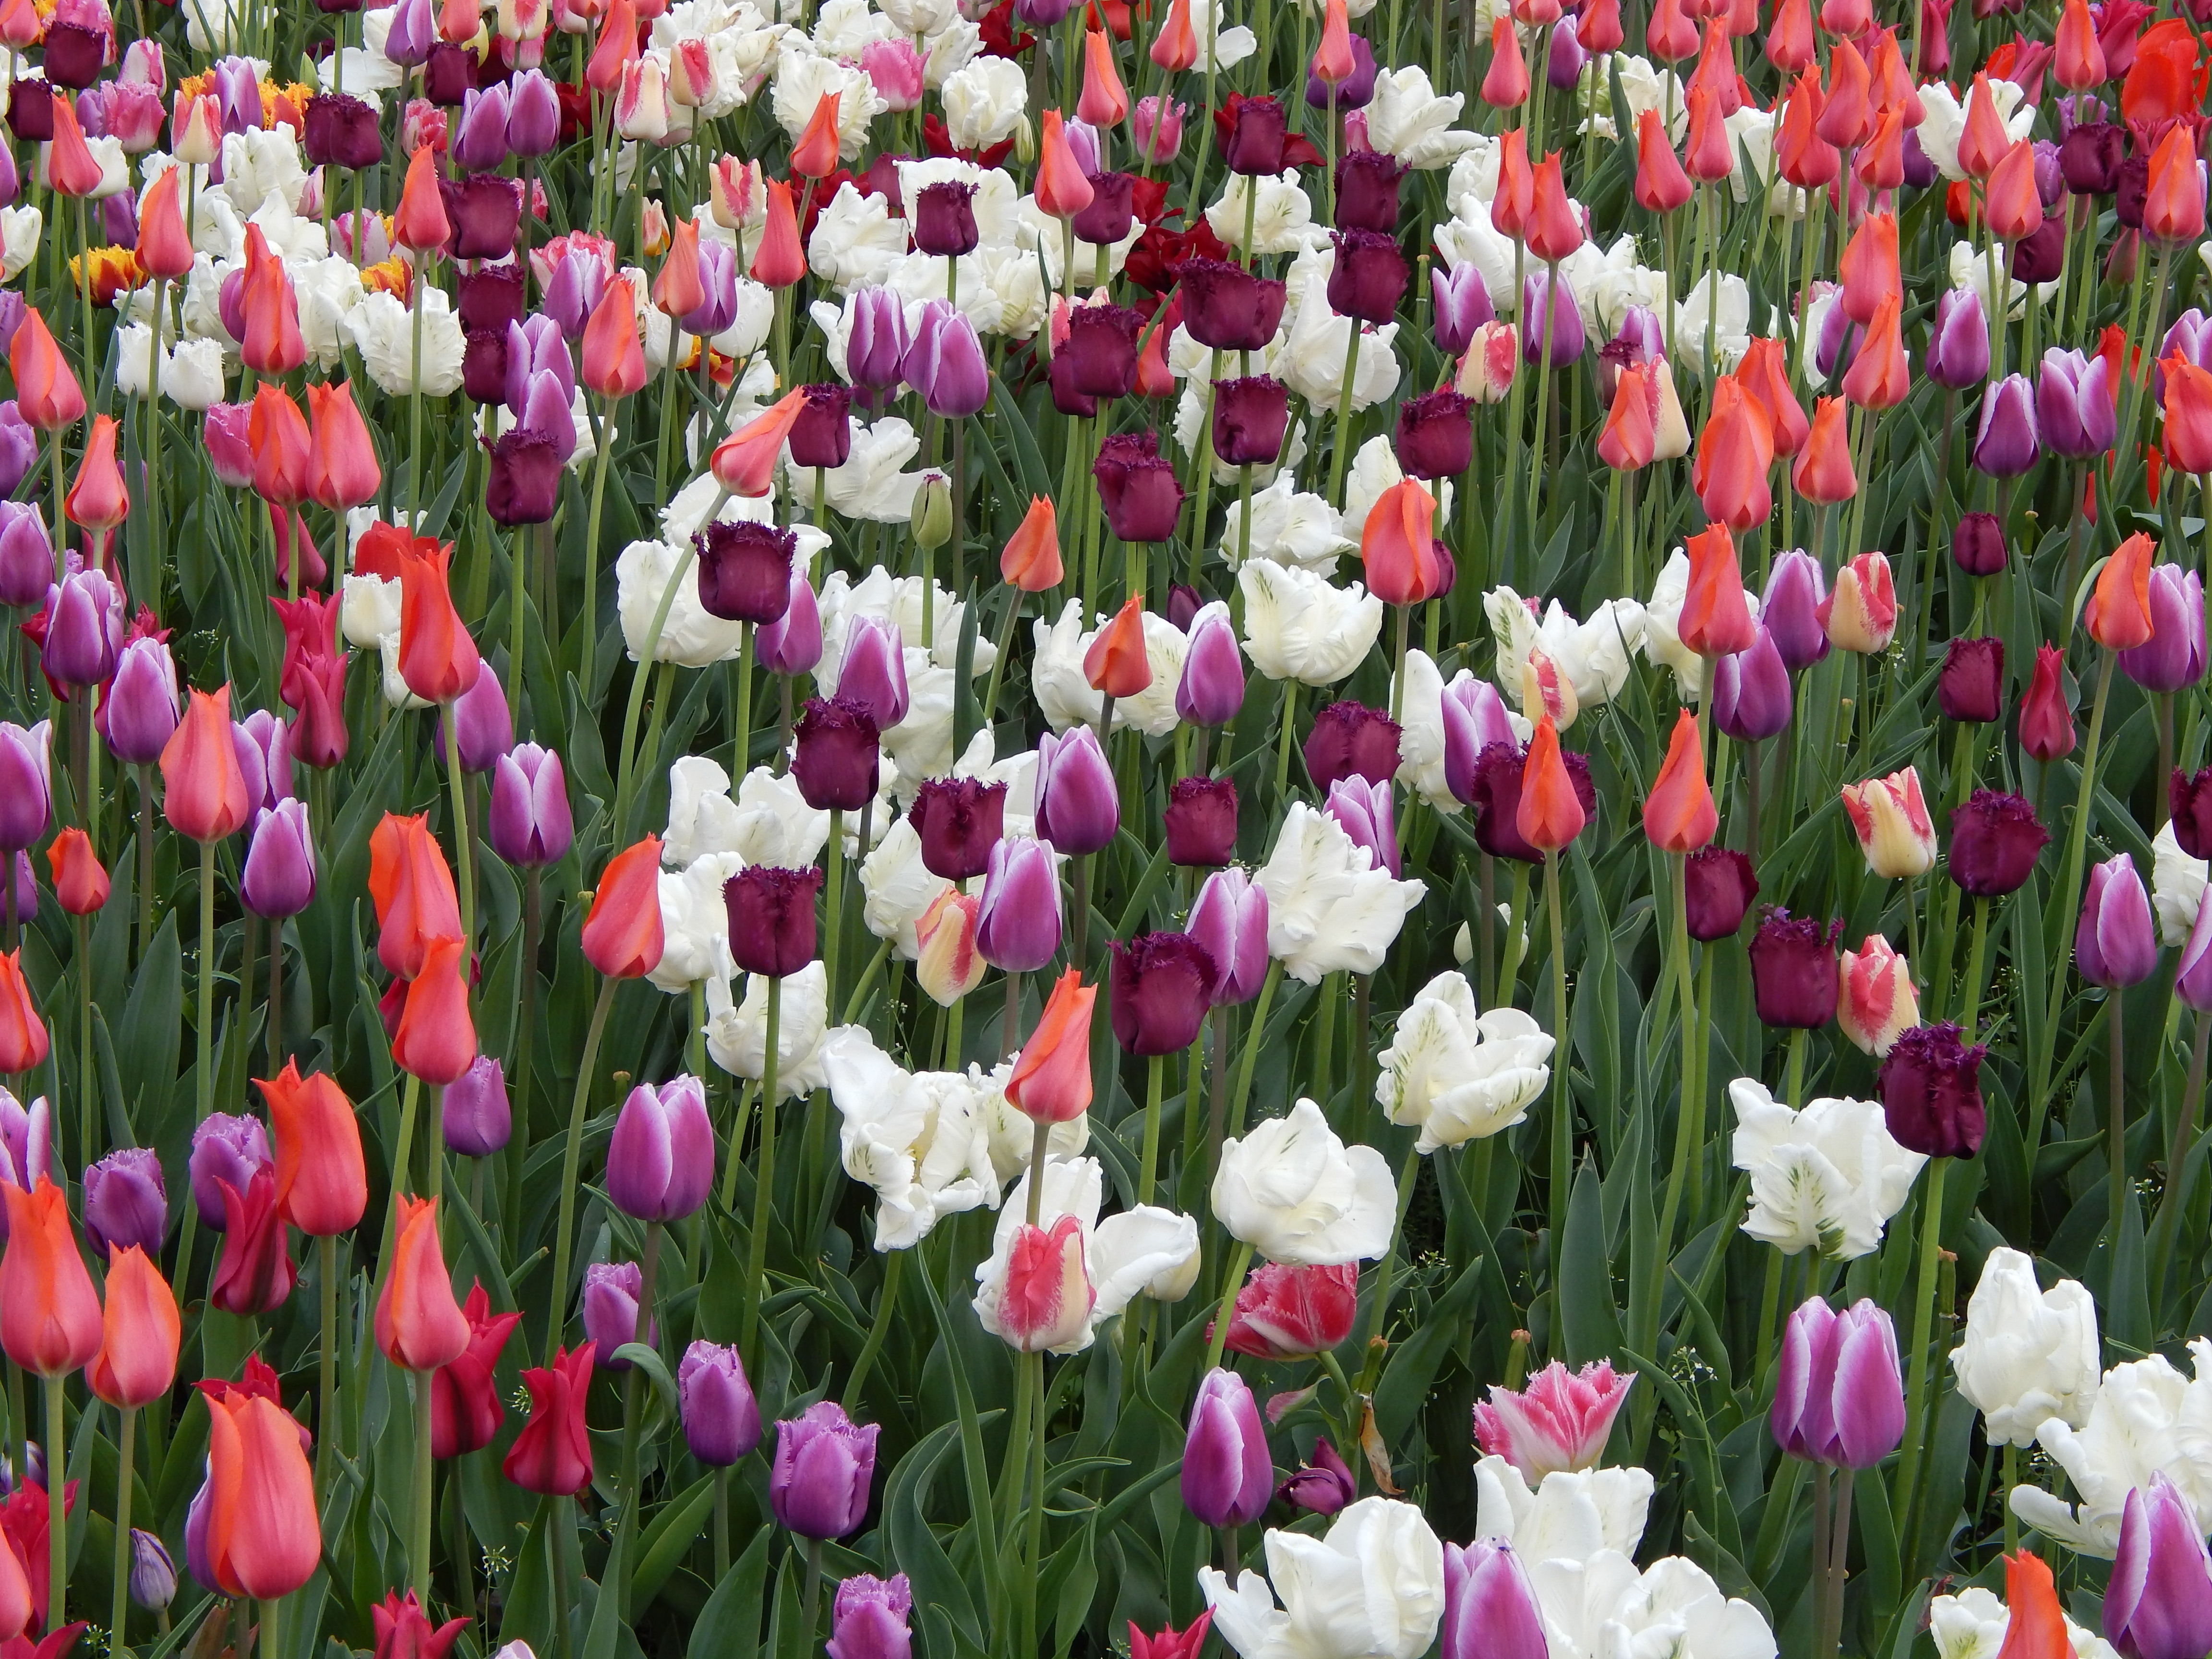
plant, meadow, flower, petal, tulip, flowers, flowerbed, tulips, flowering plant, lily family, land plant